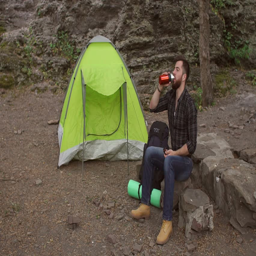
stylish male tourist drinking water from bottle , sitting on a rock near the tent in the mountains